Frederik Bloemaert

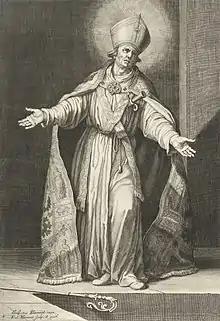
"Frederick of Utrecht", engraving from

Bloemart was born and died in Utrecht. He was the youngest son of Abraham Bloemaert and distinguished himself as an engraver. He learned the art from his father, and was chiefly occupied in engraving after his designs. His principal work was a drawing book, containing 173 plates, engraved from the designs of his father. He also executed a few plates entirely with the graver. His prints are sometimes signed A. Bloem. inv. F. B. filius fecit, and sometimes F. B. The following are principally after his father's designs: